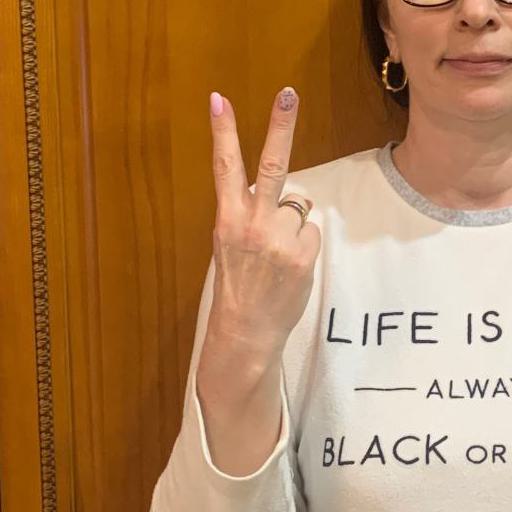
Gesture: peace_inverted